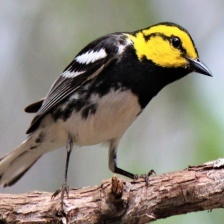
Species: GOLDEN CHEEKED WARBLER
Scientific name: SETOPHAGA CHRYSOPARIA